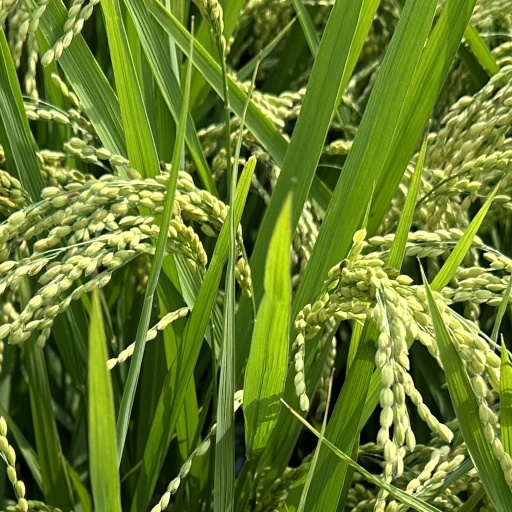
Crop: rice